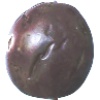
Label: Passion Fruit 1